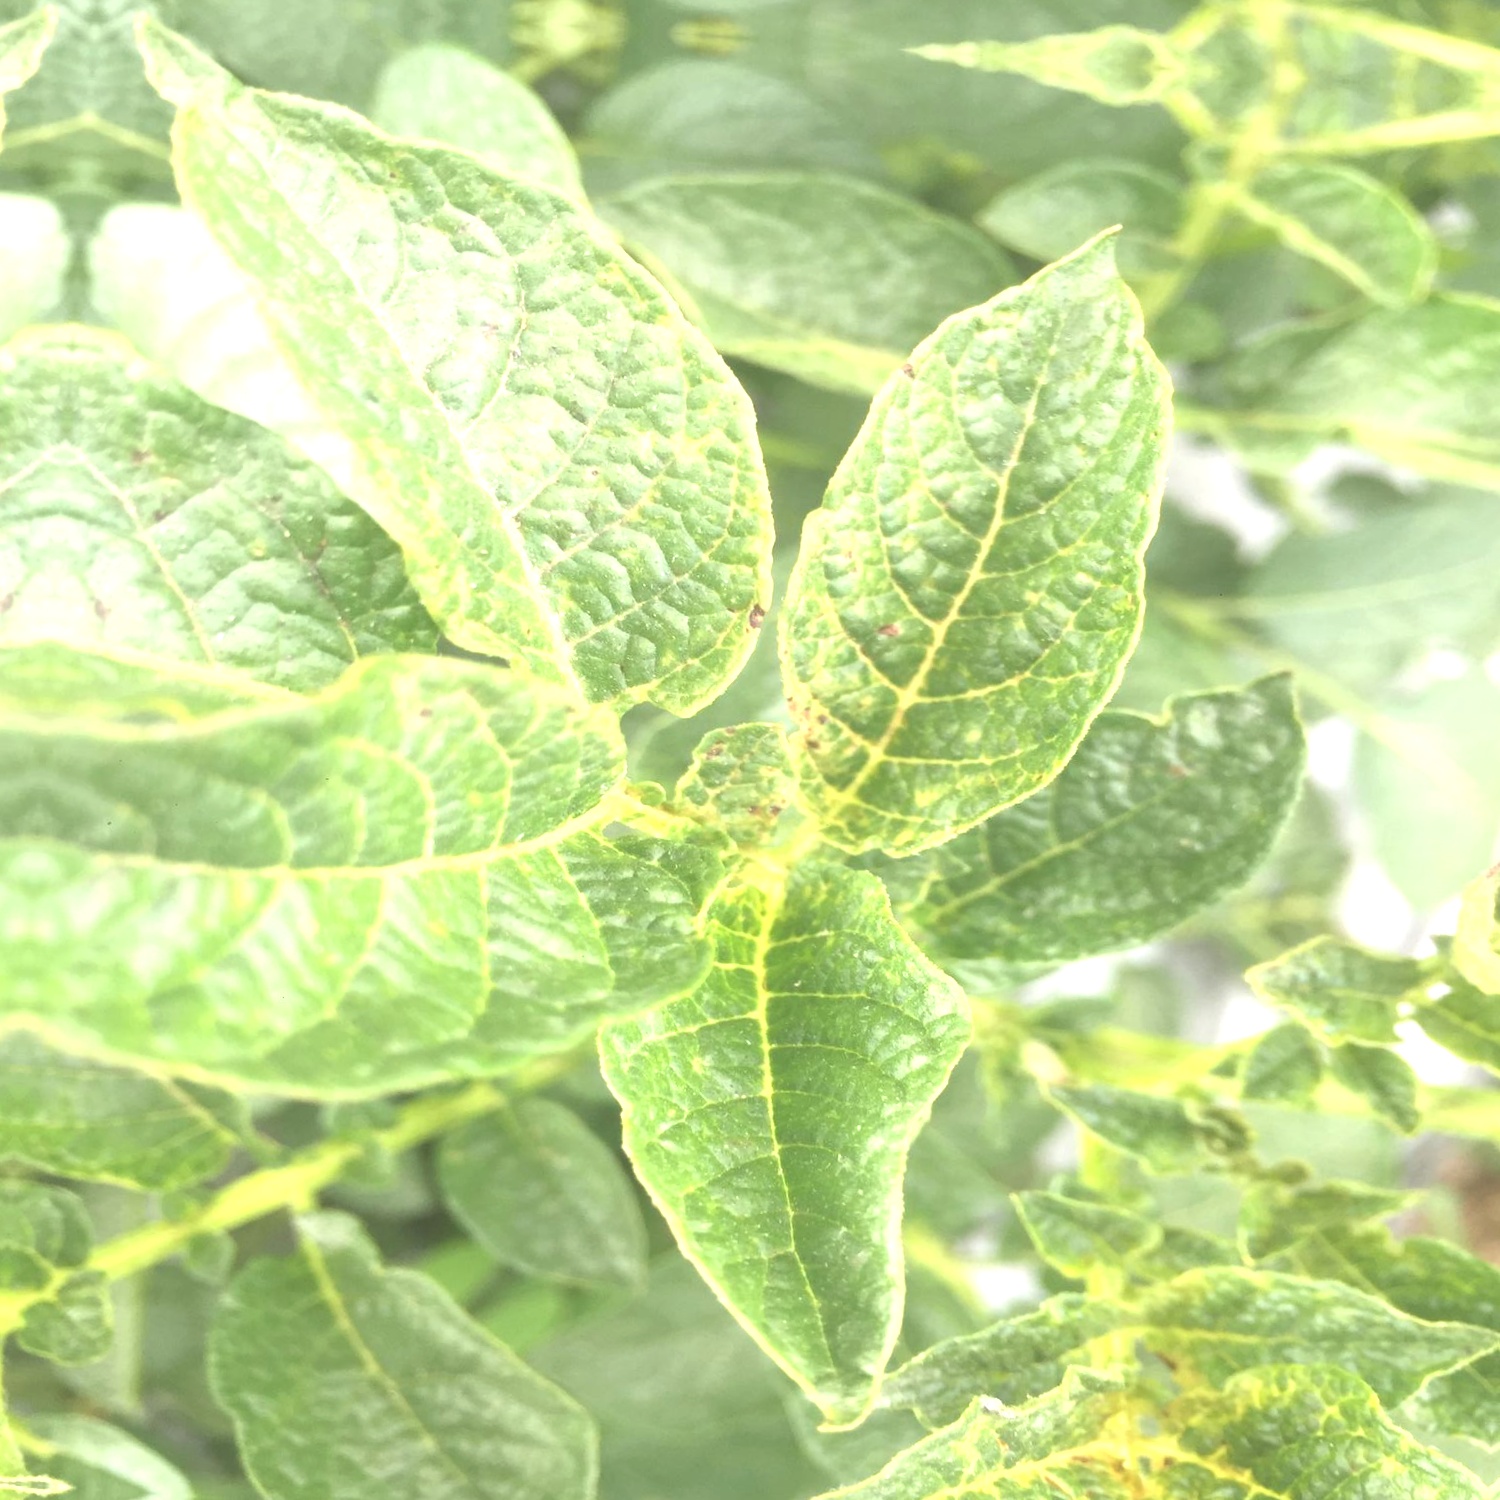
Etiqueta: Virus